Clerget 9B

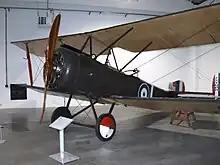
Clerget 9B powered Sopwith 1½ Strutter on display at the Royal Air Force Museum London

The Shuttleworth Collection based at Old Warden Aerodrome, UK, operate an airworthy late production Sopwith Triplane "(G-BOCK)" fitted with an original 9B as well as an airworthy late production Sopwith Camel "(G-BZSC)" fitted with an original long-stroke 9Bf. These aircraft can be seen displaying at home air displays through the summer months.